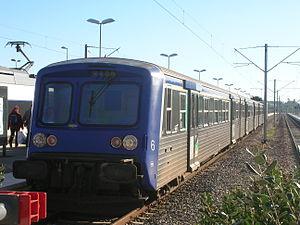
Les rames réversibles régionales sont des voitures de chemin de fer, groupées en rames, et destinées à être tractées ou poussées par une locomotive. Elles se trouvent uniquement sur le réseau français. Leur retrait est en cours sur l'ensemble de ce réseau.